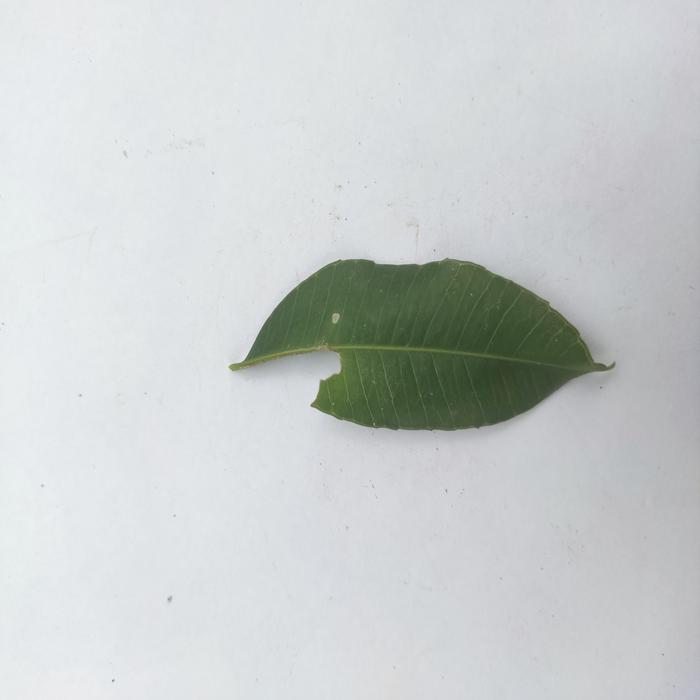
Crop: Hog Plum
Leaf condition: Caterpillars_Infestation